Telephone number

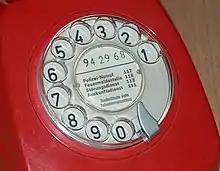
A Swiss rotary telephone dial from the 1970s showing the telephone's number (94 29 68), along with those of various local emergency services

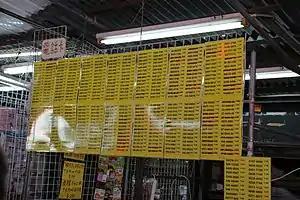
Telephone numbers for sale in Hong Kong

A telephone number is the address of a telecommunication endpoint, such as a telephone, in a telephone network, such as the public switched telephone network (PSTN). A telephone number typically consists of a sequence of digits, but historically letters were also used in connection with telephone exchange names.